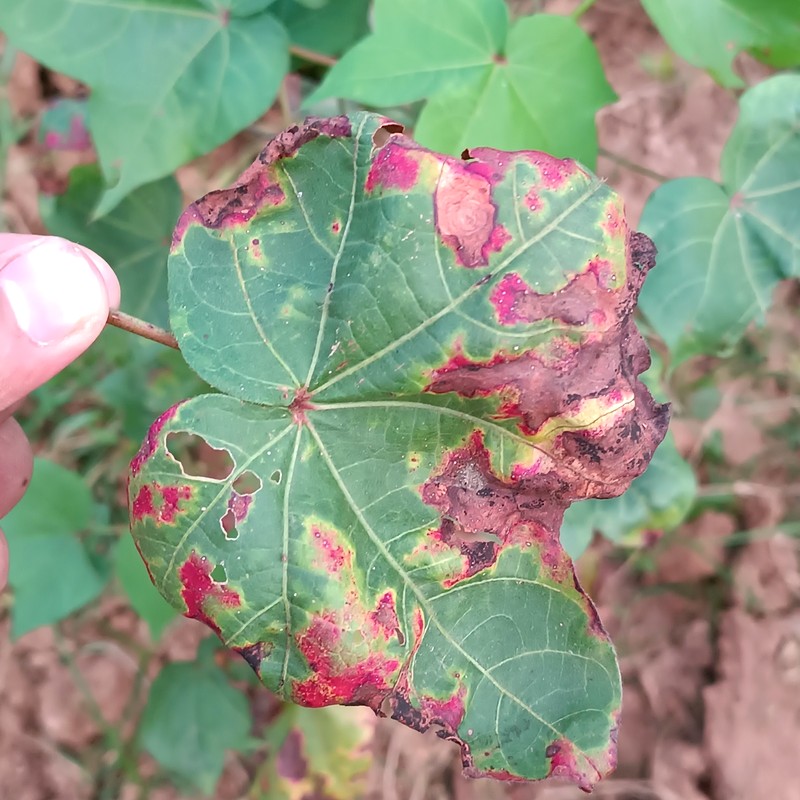
Label: Leaf Redding